Zhaojiatiao station

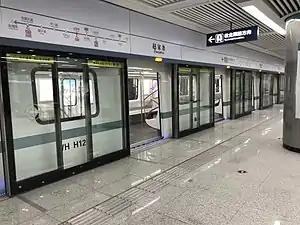

Zhaojiatiao Station, is a transfer station on the Wuhan Metro. It entered revenue service on December 28, 2015. It is located in Jiang'an District. The station is an interchange station of Line 3 and Line 8.